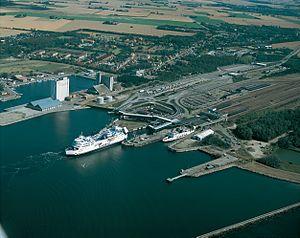
Rødby est une ville et une ancienne municipalité du Danemark, au sud-ouest de l'île de Lolland.